Rose hip

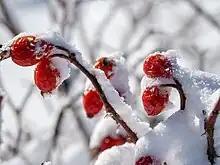
Rose hips under the snow

Wild rose hip fruits are particularly rich in vitamin C, containing 426 mg per 100 g or 0.4% by weight (w/w). RP-HPLC assays of fresh rose hips and several commercially available products revealed a wide range of L-ascorbic acid (vitamin C) content, ranging from 0.03 to 1.3%.